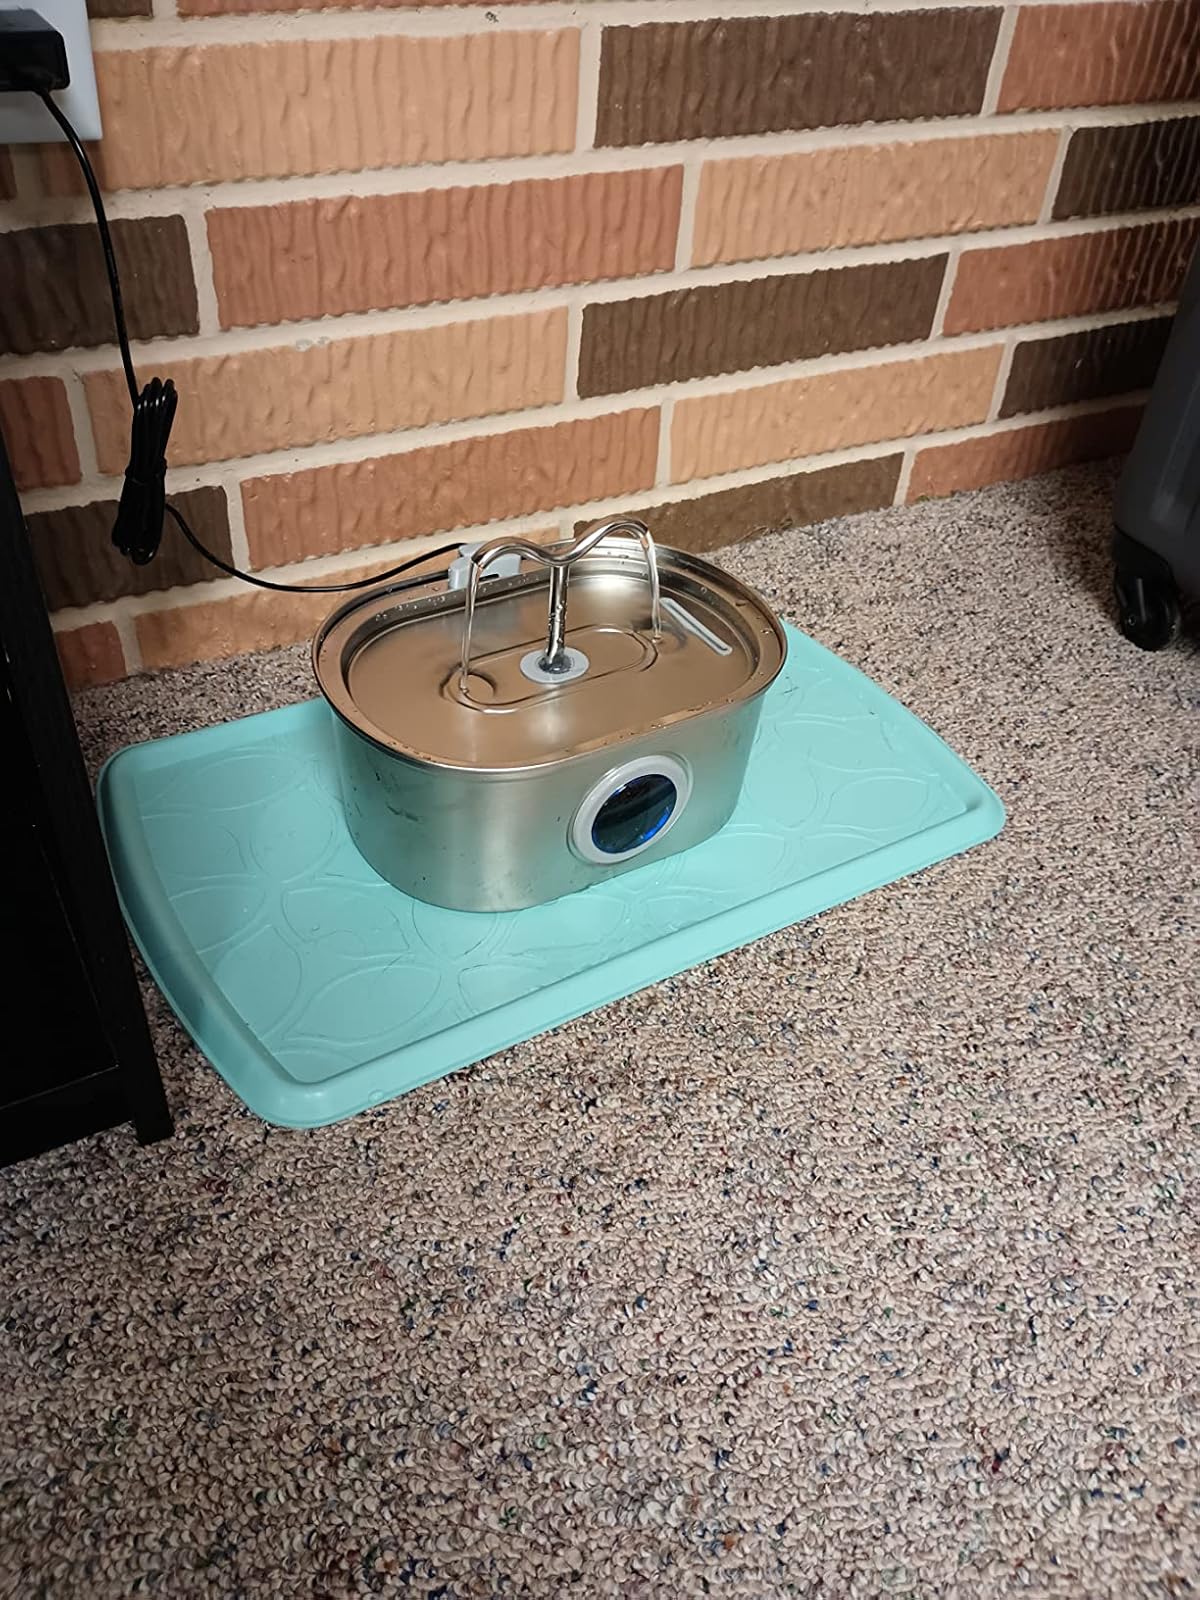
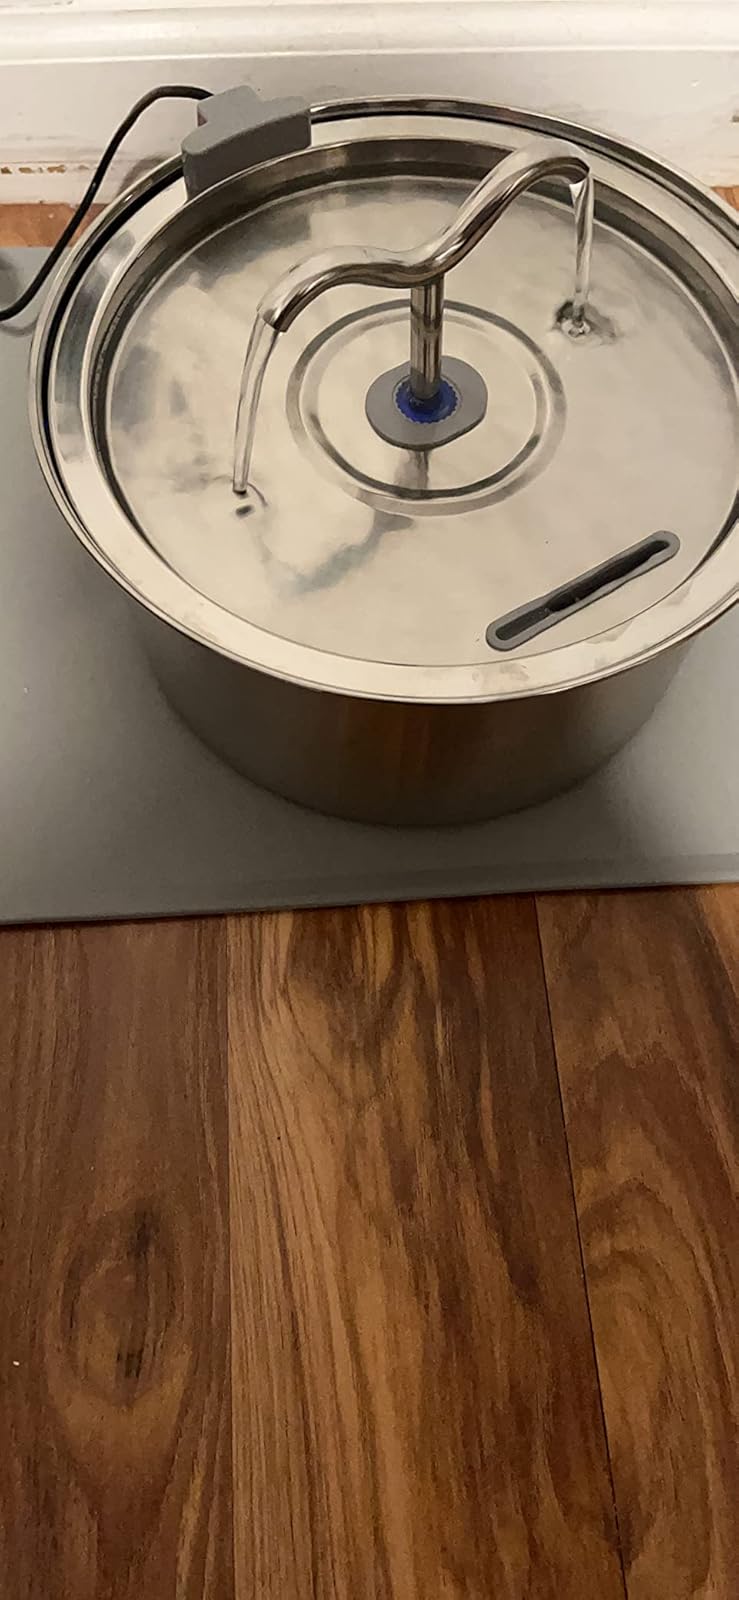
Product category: items_bowl
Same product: no